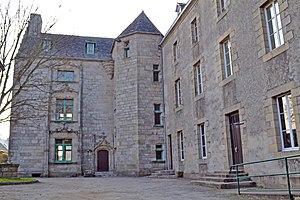
Manoir de Kéroulas à Saint-Pol-de-Léon.
Le Collège de Léon était un des collèges de l'université de Paris, celui qui formait dans la capitale du Royaume les étudiants, étrangers jusqu'au 13 août 1532, du diocèse de Léon. En 1610, il est remplacé ainsi que son jumeau, le Collège de Tréguier, par le Collège royal, au sein duquel il continue toutefois d'exceller dans ses filières de prédilection, le droit et la théologie, jusqu'en 1763.